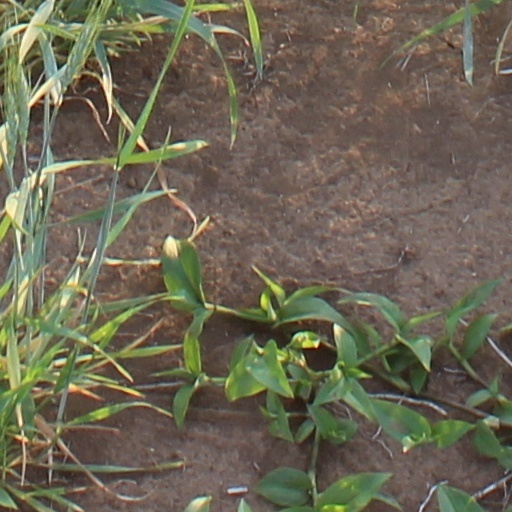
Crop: wheat